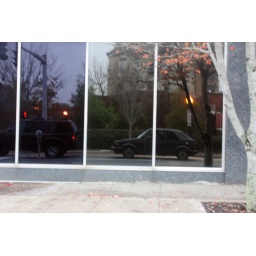
blue in a window